Xevious 3D/G

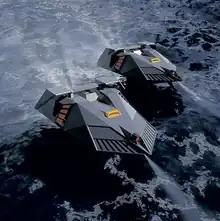
The System 11 hardware allows the world and characters to be much closer to those in the original "Xevious" arcade game.

With the advent of 3D arcade hardware in the late 1980s and 1990s, Namco became a leader in polygonal video games with titles like "Tekken", "Ridge Racer", and "Alpine Racer". Their System 11 arcade hardware, while technologically inferior to other arcade systems, was a hit with arcade owners for its cheap price, which made it easily affordable for smaller arcade chains. After a brief downturn in the early half of the decade, the shoot'em up genre was beginning to see a revival with games like "RayStorm", "G-Darius", and "Radiant Silvergun", and were very profitable. Wanting to cash in on this sudden revival, Namco decided to create a 3D sequel to "Xevious" for the System 11 board, featuring mechanics popular with other shooters to draw in newer players. "Xevious" was massively successful for Namco; the Family Computer version sold over one million copies and became a platinum seller, which gave Namco hope that it would perform well in the market. The increasing market for arcade game remakes also made the company feel the game would be commercially successful.